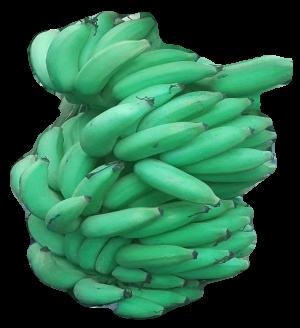
Variety: elakki-bale
Grade: grade1